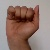
The image shows a hand gesture representing the letter 'A' in Indian Sign Language.